Glare (vision)

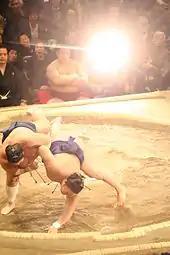
Glare from a camera flash during a Sumo fight

Glare is difficulty of seeing in the presence of bright light such as direct or reflected sunlight or artificial light such as car headlamps at night. Because of this, some cars include mirrors with automatic anti-glare functions and in buildings, blinds or louvers are often used to protect occupants. Glare is caused by a significant ratio of luminance between the task (that which is being looked at) and the glare source. Factors such as the angle between the task and the glare source and eye adaptation have significant impacts on the experience of glare.